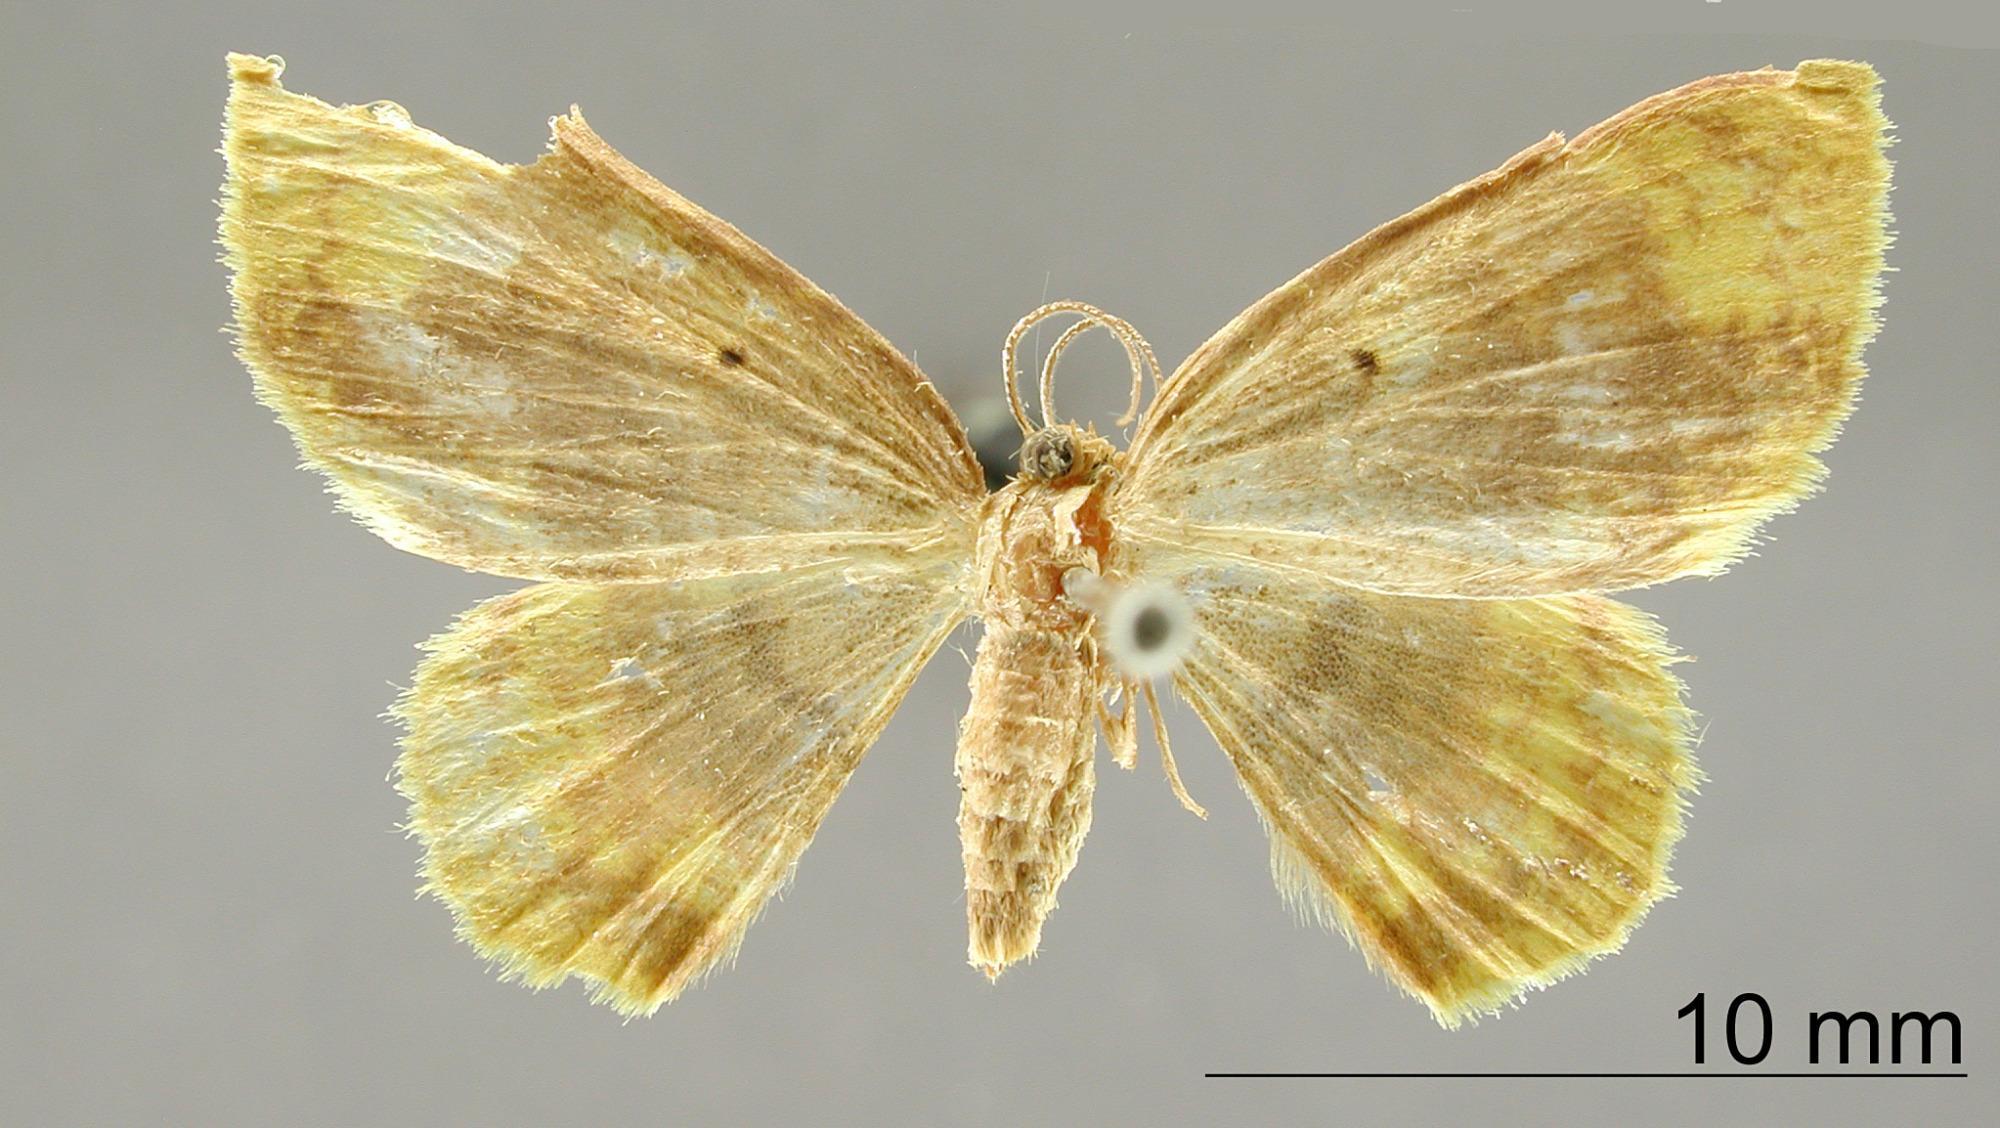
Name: Cambogia nympha
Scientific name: Cambogia nympha Schaus, 1912
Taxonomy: Animalia, Arthropoda, Insecta, Lepidoptera, Geometridae, Larentiinae
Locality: Juan Vinas, Costa Rica